Bride-show

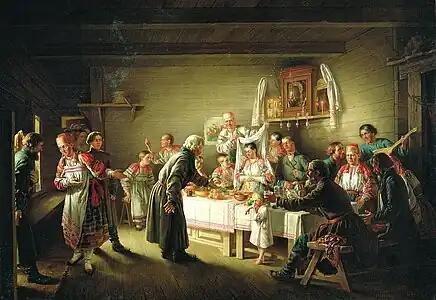

The bride-show was a custom of Byzantine emperors and Russian tsars to choose a wife from among the most beautiful maidens of the country. A similar practice also existed in Imperial China.